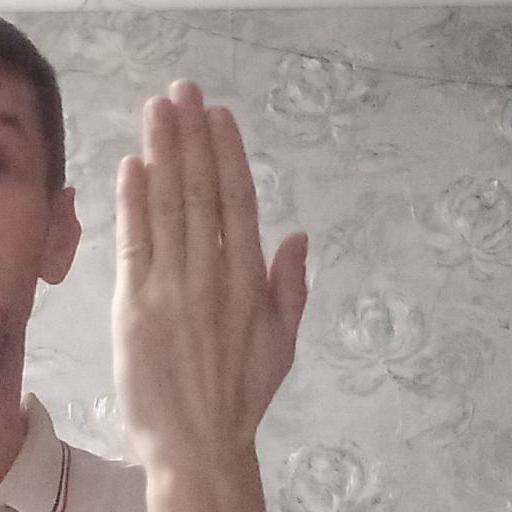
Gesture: stop_inverted